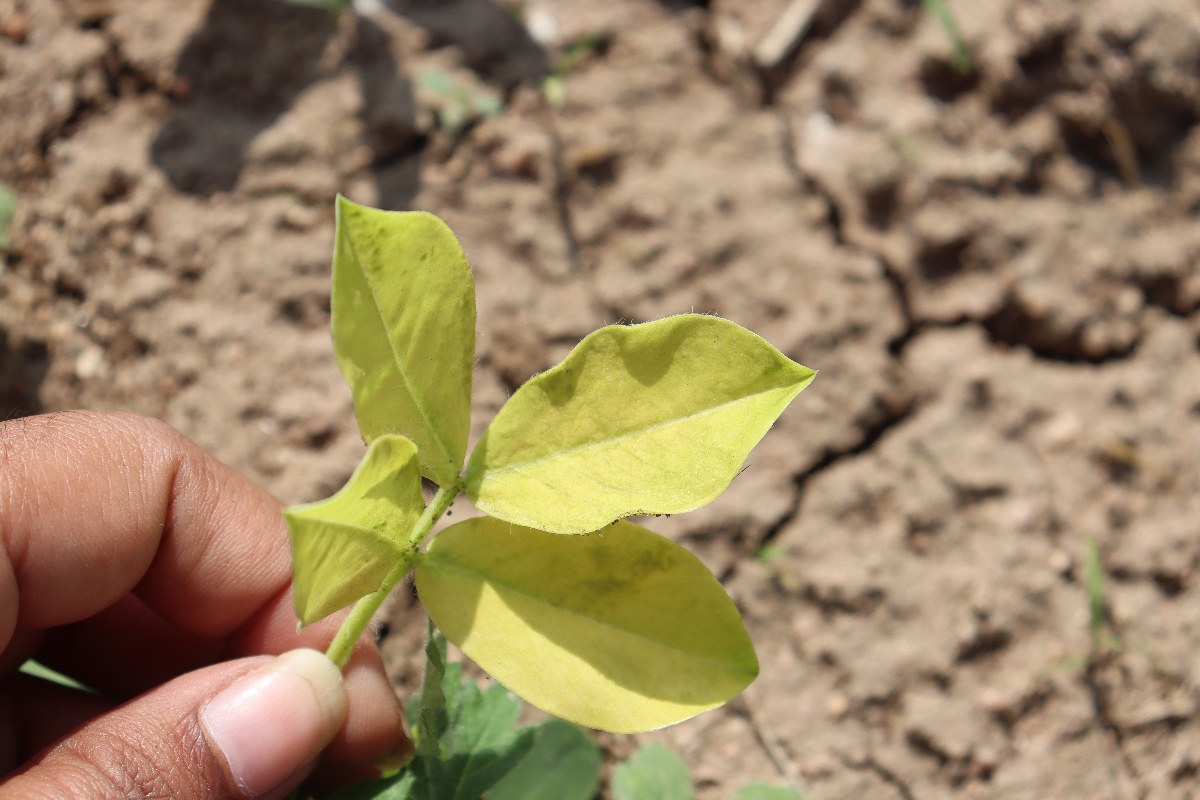
Label: nutrition deficiency